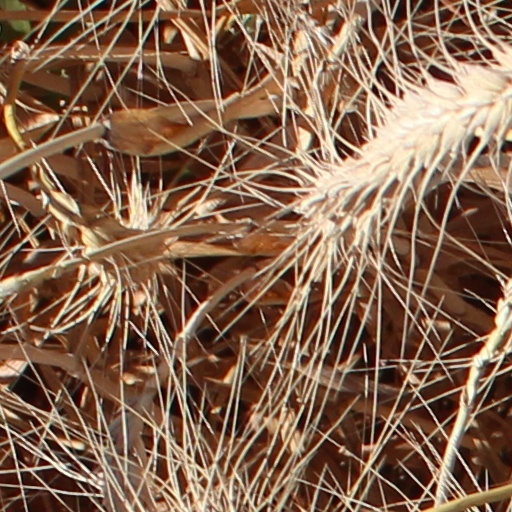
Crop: wheat